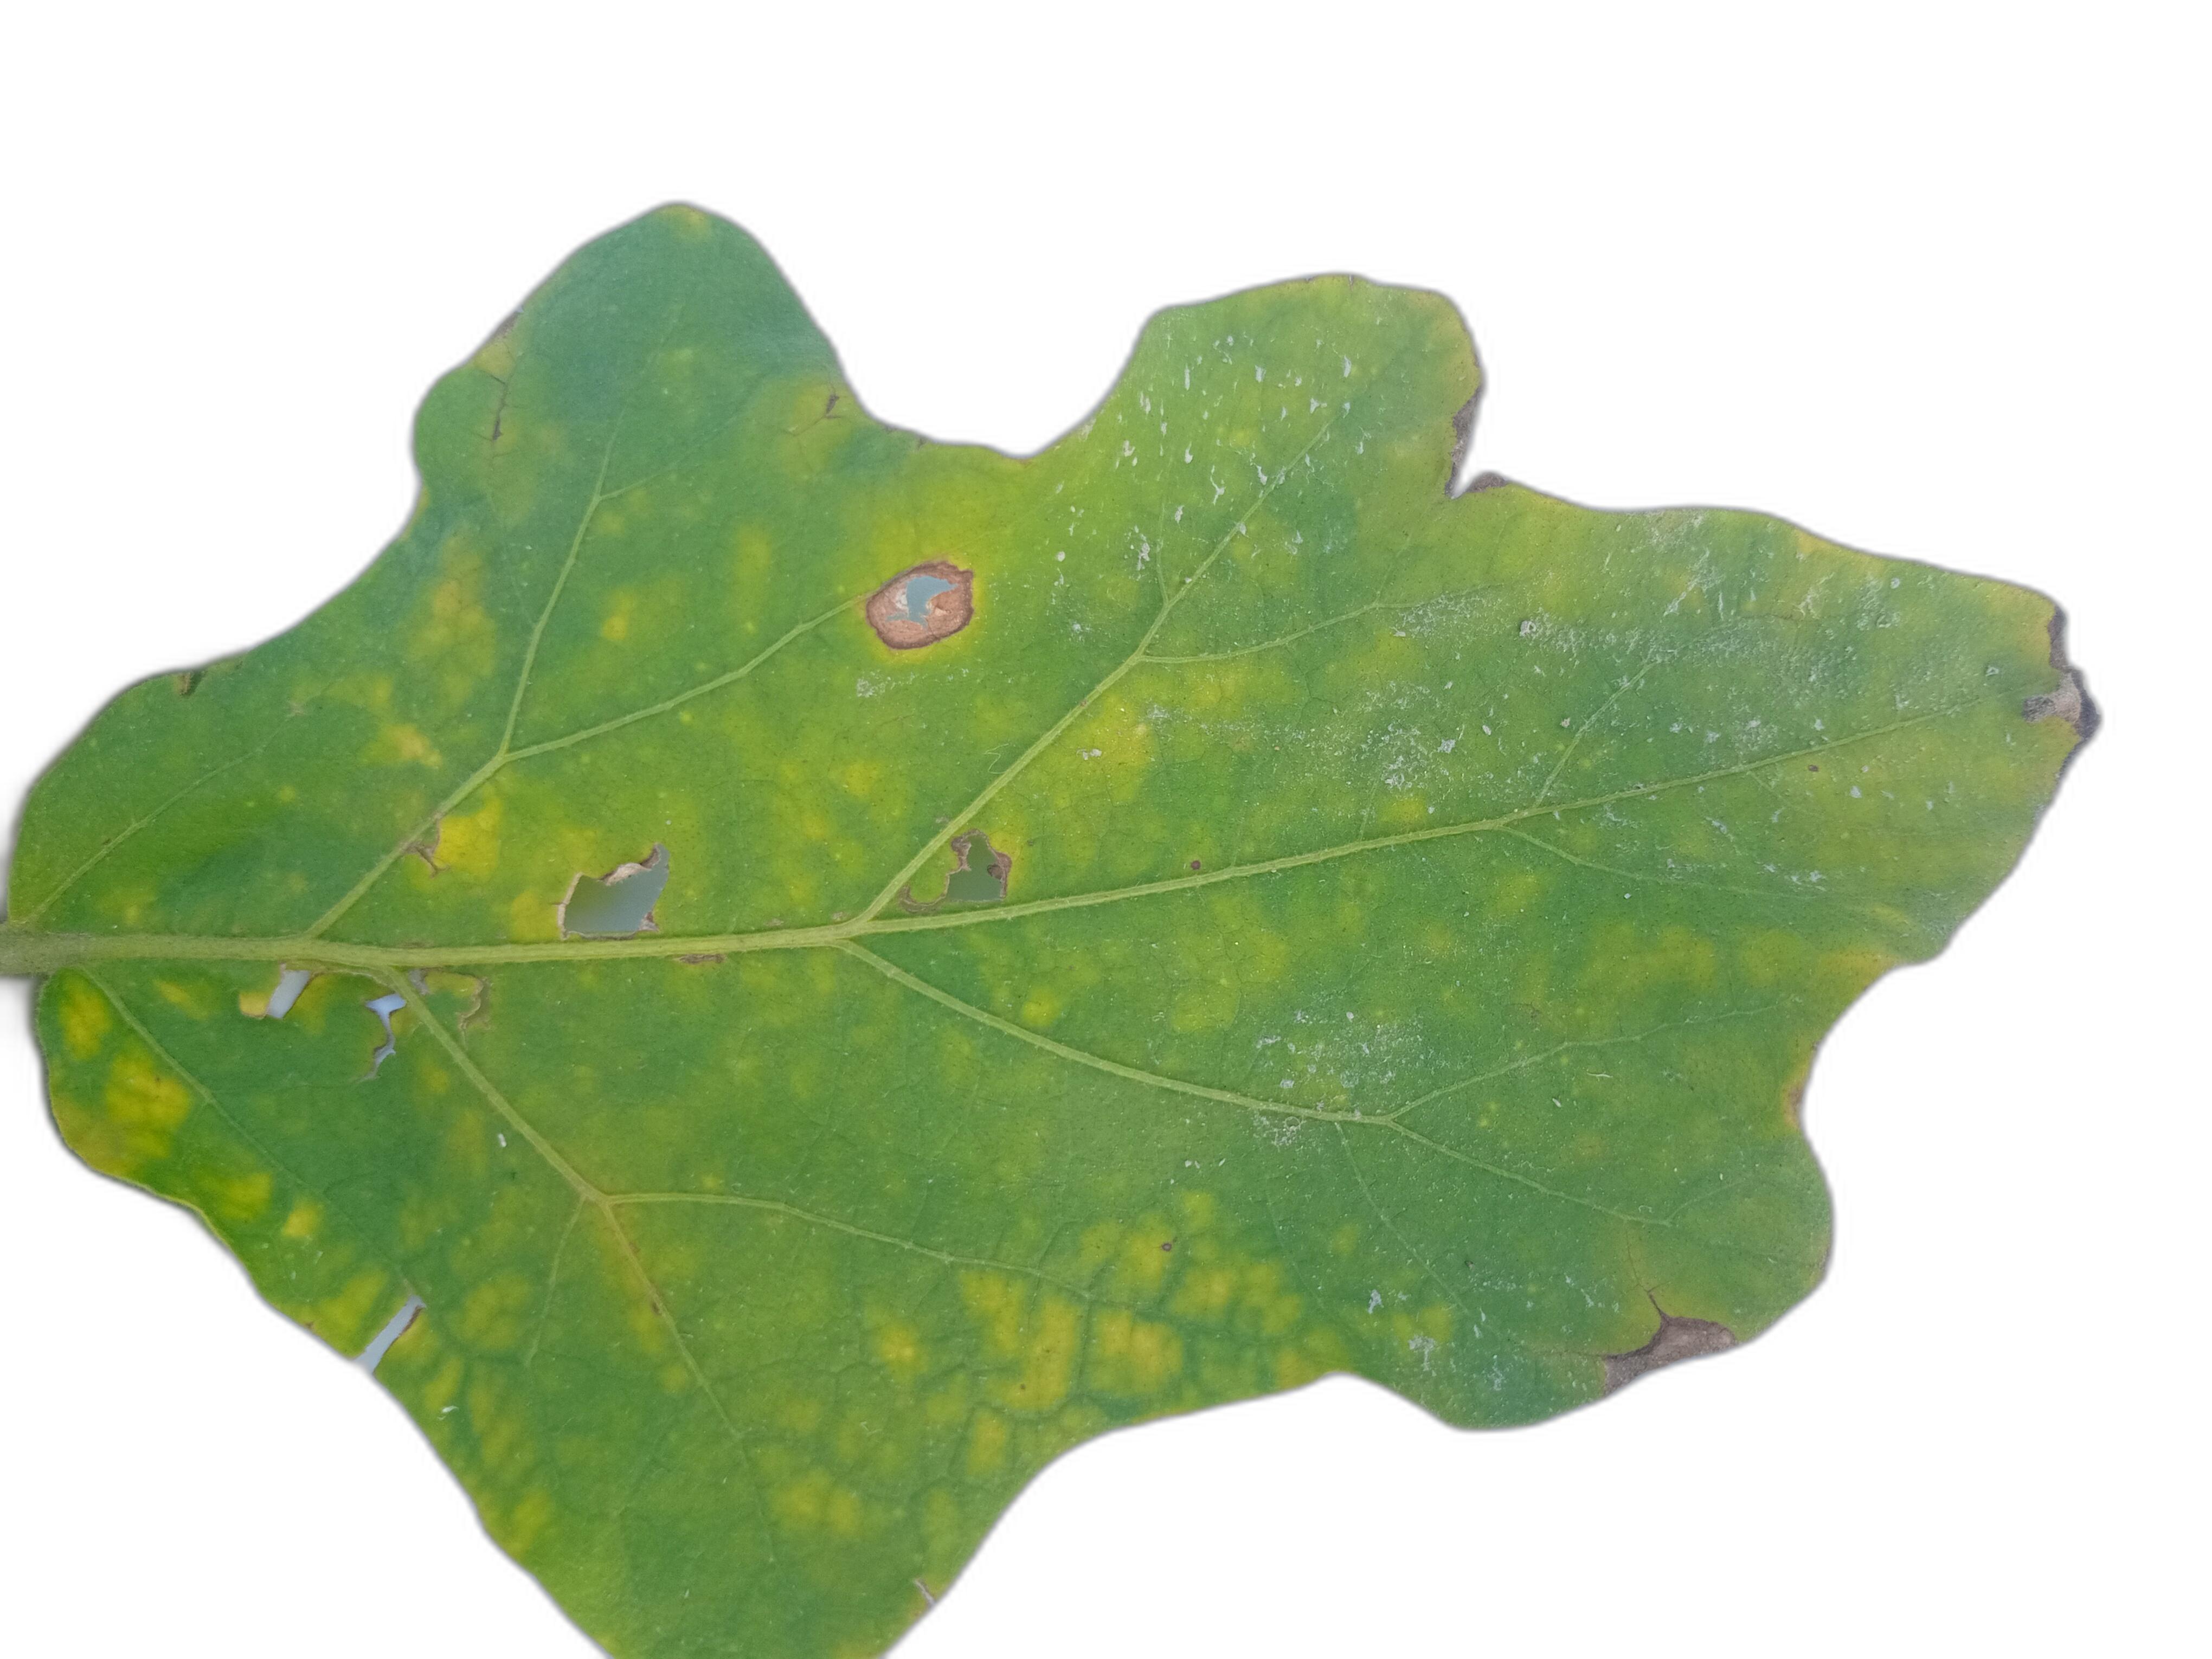
Label: Leaf Spot Disease